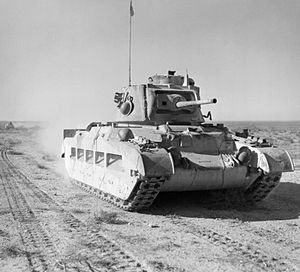
Matilda (kampvogn)
En Matilda rykker frem gennem Ægypten som led i Operation Compass.
"Infanterikampvognen Matilda II sommetider omtalt som Senior Matilda var en britisk kampvognstype i 2. Verdenskrig. Ved et forholdsvis usædvanligt skridt kom den til at dele navn med infanterikampvognen Matilda Mk I. Navnet Matilda i sig selv stammer fra Matilda McDuck – en and i en tegneserie. Matilda er også et gammelt teutonisk kvindenavn, der betyder ""mægtig krigerinde"".